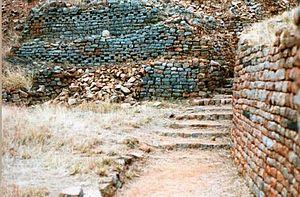
Le Royaume de Butua est un État africain situé dans le sud-ouest de l'actuel Zimbabwe. Fondé au milieu du xvᵉ siècle, le royaume est conquis vers 1683 par l'empire rozvi. L'endroit est mentionné pour la première fois par les Portugais en 1512.